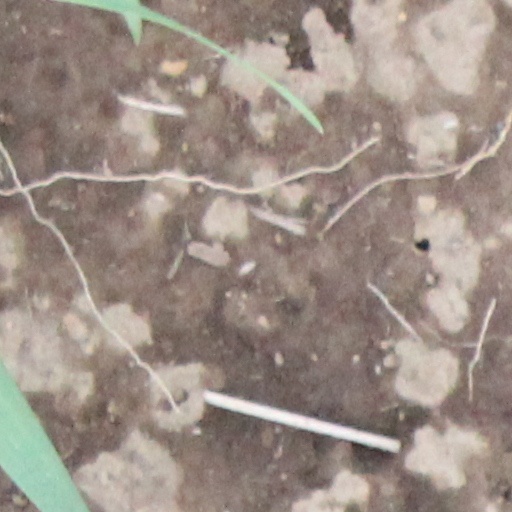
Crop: wheat